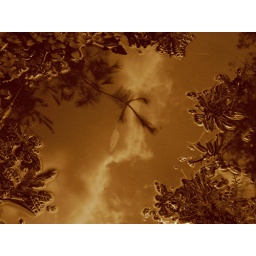
I saw the sky in the ground